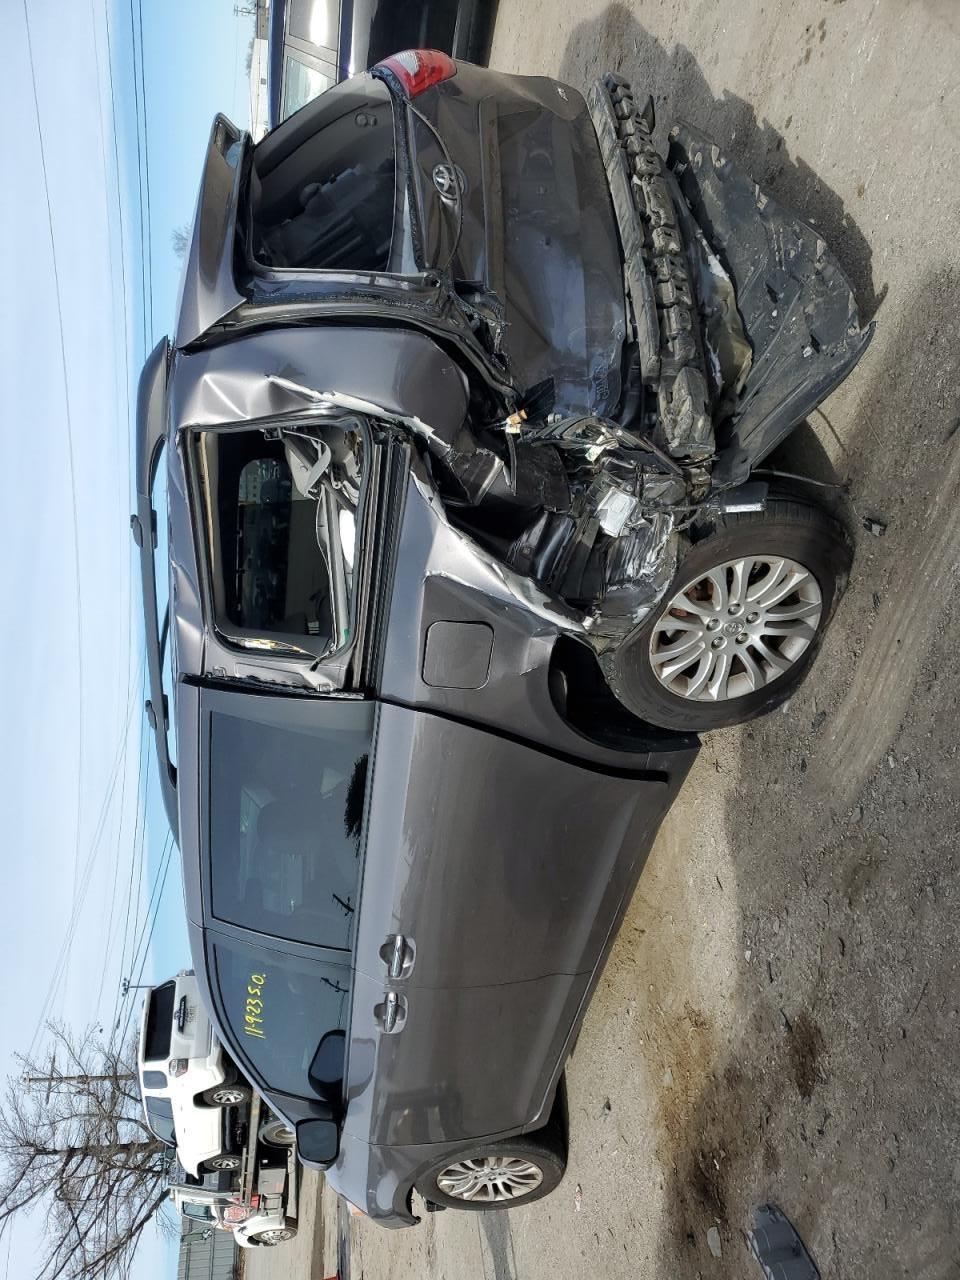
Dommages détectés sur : porte arrière droite, aile arrière droite, pare-brise arrière, malle, feu arrière droit, pare-choc arrière, plaque d'immatriculation arrière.
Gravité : majeur